Pavol Rusko

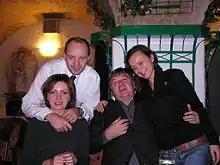
Pavol Rusko attending a party at TV Markíza as its CEO

In the mid 1990s, Rusko planned to start the first private television broadcaster in Slovakia. The starting capital was provided by a Slovak entrepreneur living in Germany Silvia Volzová an American-owned media conglomerate [Central European Media Enterprises]. TV Markíza started broadcasting on 31 August 1996, quickly gaining massive viewership. From the beginning, Markíza was critical of the government of Slovakia's autocratic prime minister Vladimír Mečiar, despite the amicable personal relationship between Mečiar and Rusko.